Tout pour l'amour

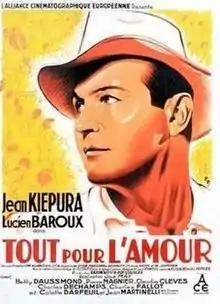

Tout pour l'amour is a 1933 German musical film directed by Henri-Georges Clouzot and Joe May, which stars Jan Kiepura, Claudie Clèves and Charles Dechamps. It was a French-language version of the film "A Song for You". The English-language version is "My Song for You" (1934).